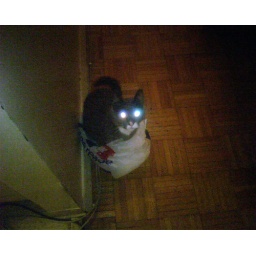
alien cat in a bag